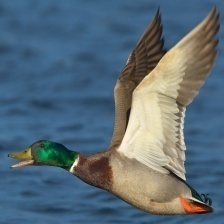
Species: MALLARD DUCK
Scientific name: ANAS PLATYRHYNCHOS
ImageNet parent category: drake